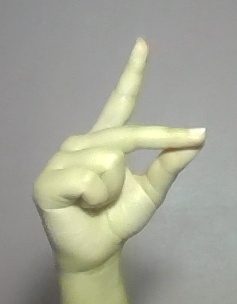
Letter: ta